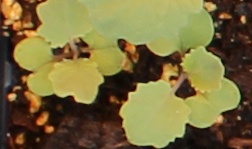
Label: Canola